Hurricane Harvey

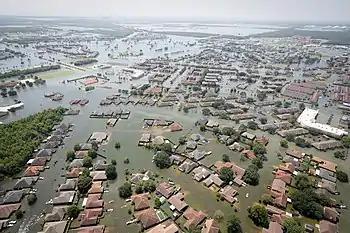
Flooding in Port Arthur, Texas, on August 31.

Twenty-two weak tornadoes touched down throughout the state. An EF1 tornado near Fresno caused some minor injuries.